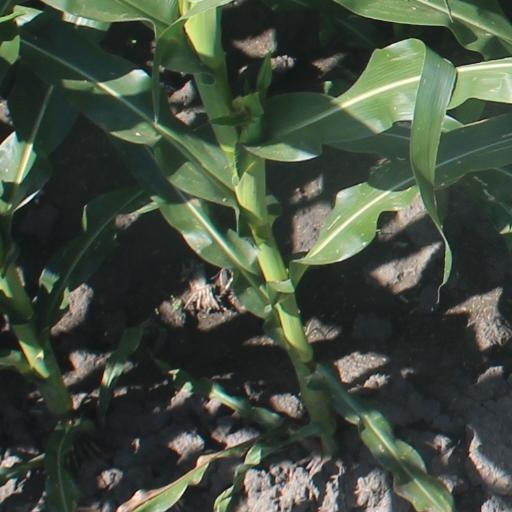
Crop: maize; corn